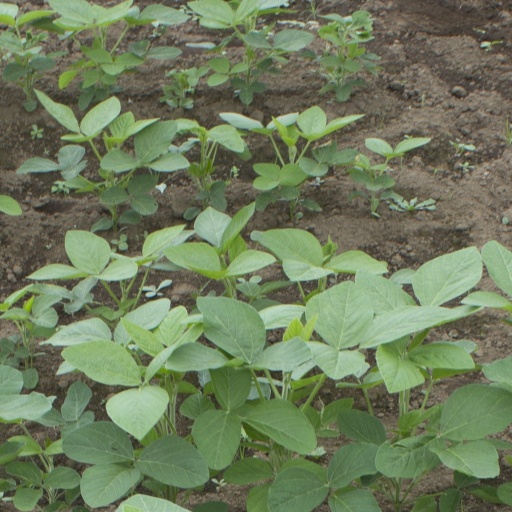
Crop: soybean